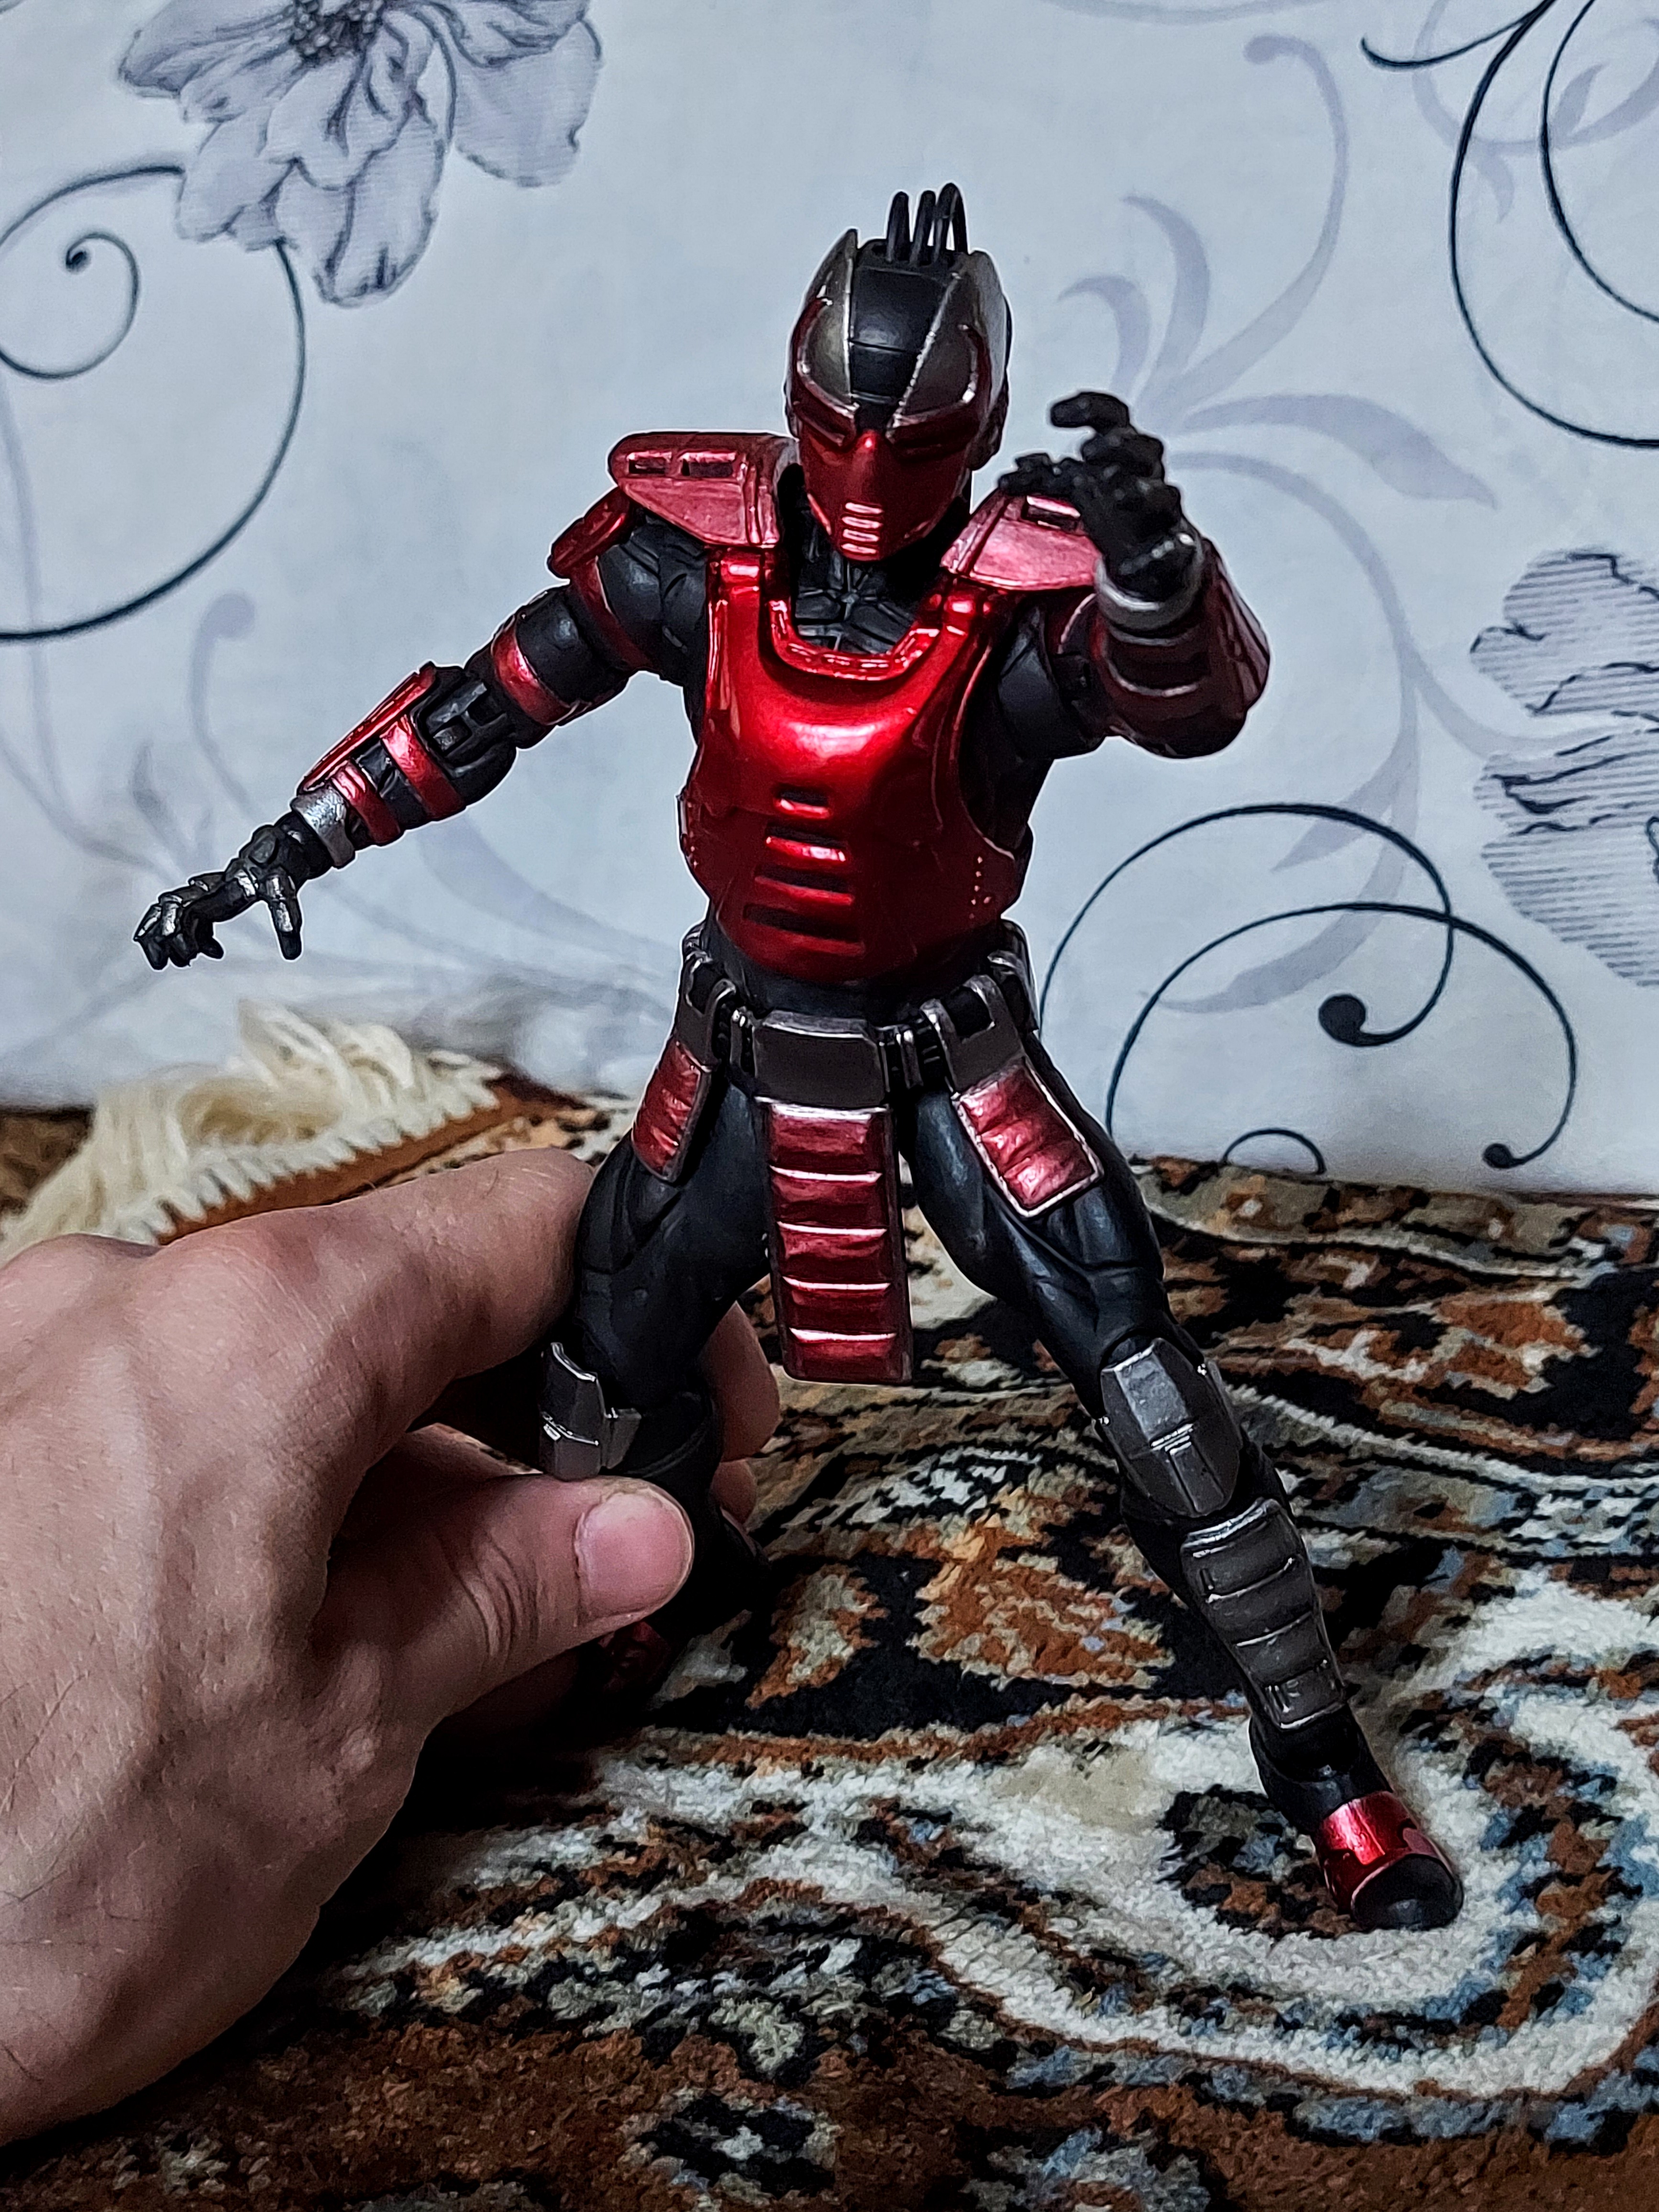
Shokan, storm, collectibles, warrior, fighter, action, figure, cartoon, automotive tire, art, toy, fictional character, recreation, illustration, machine, cg artwork, carmine, spider man, fiction, action figure, armour, soil, visual arts, robot, metal, figurine, supervillain, personal protective equipment, hero, animation, mecha, graphic design, painting, drawing, superhero, extreme sport